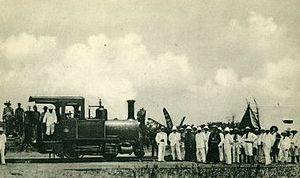
La ligne de chemin de fer Matadi-Kinshasa fut construite de 1890 à 1898 entre le port de Matadi, dans le Bas-Congo, et Kinshasa. Sa longueur est de 366 kilomètres et elle est exploitée par l'Office national des Transports.
L'histoire des chemins de fer en Afrique de l'Ouest et en Afrique centrale débute au dernier quart du XIXᵉ siècle.
L’histoire urbaine de Kinshasa, retrace la formation des divers quartiers dans la plaine et sur les collines périphériques du Pool Malebo, qui est actuellement la ville de Kinshasa.
La Gare de l'Est ou Kinshasa Est est une gare ferroviaire de la ville de Kinshasa dans la commune de la Gombe en République démocratique du Congo, situé sur la ligne du chemin de fer Matadi–Kinshasa. C'est la station de transbordement entre le rail et le fleuve. Elle est exploitée par la régie ONATRA.
Hubert Biermans était un chef d'entreprise néerlandais et canadien.